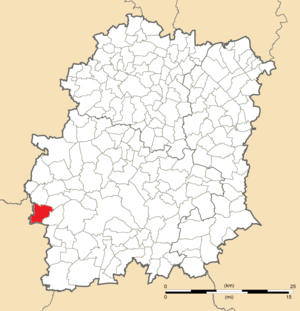
Carte de position de Saint-Escobille en Essonne (91)
Saint-Escobille est une commune française située à cinquante-cinq kilomètres au sud-ouest de Paris dans le département de l'Essonne en région Île-de-France.